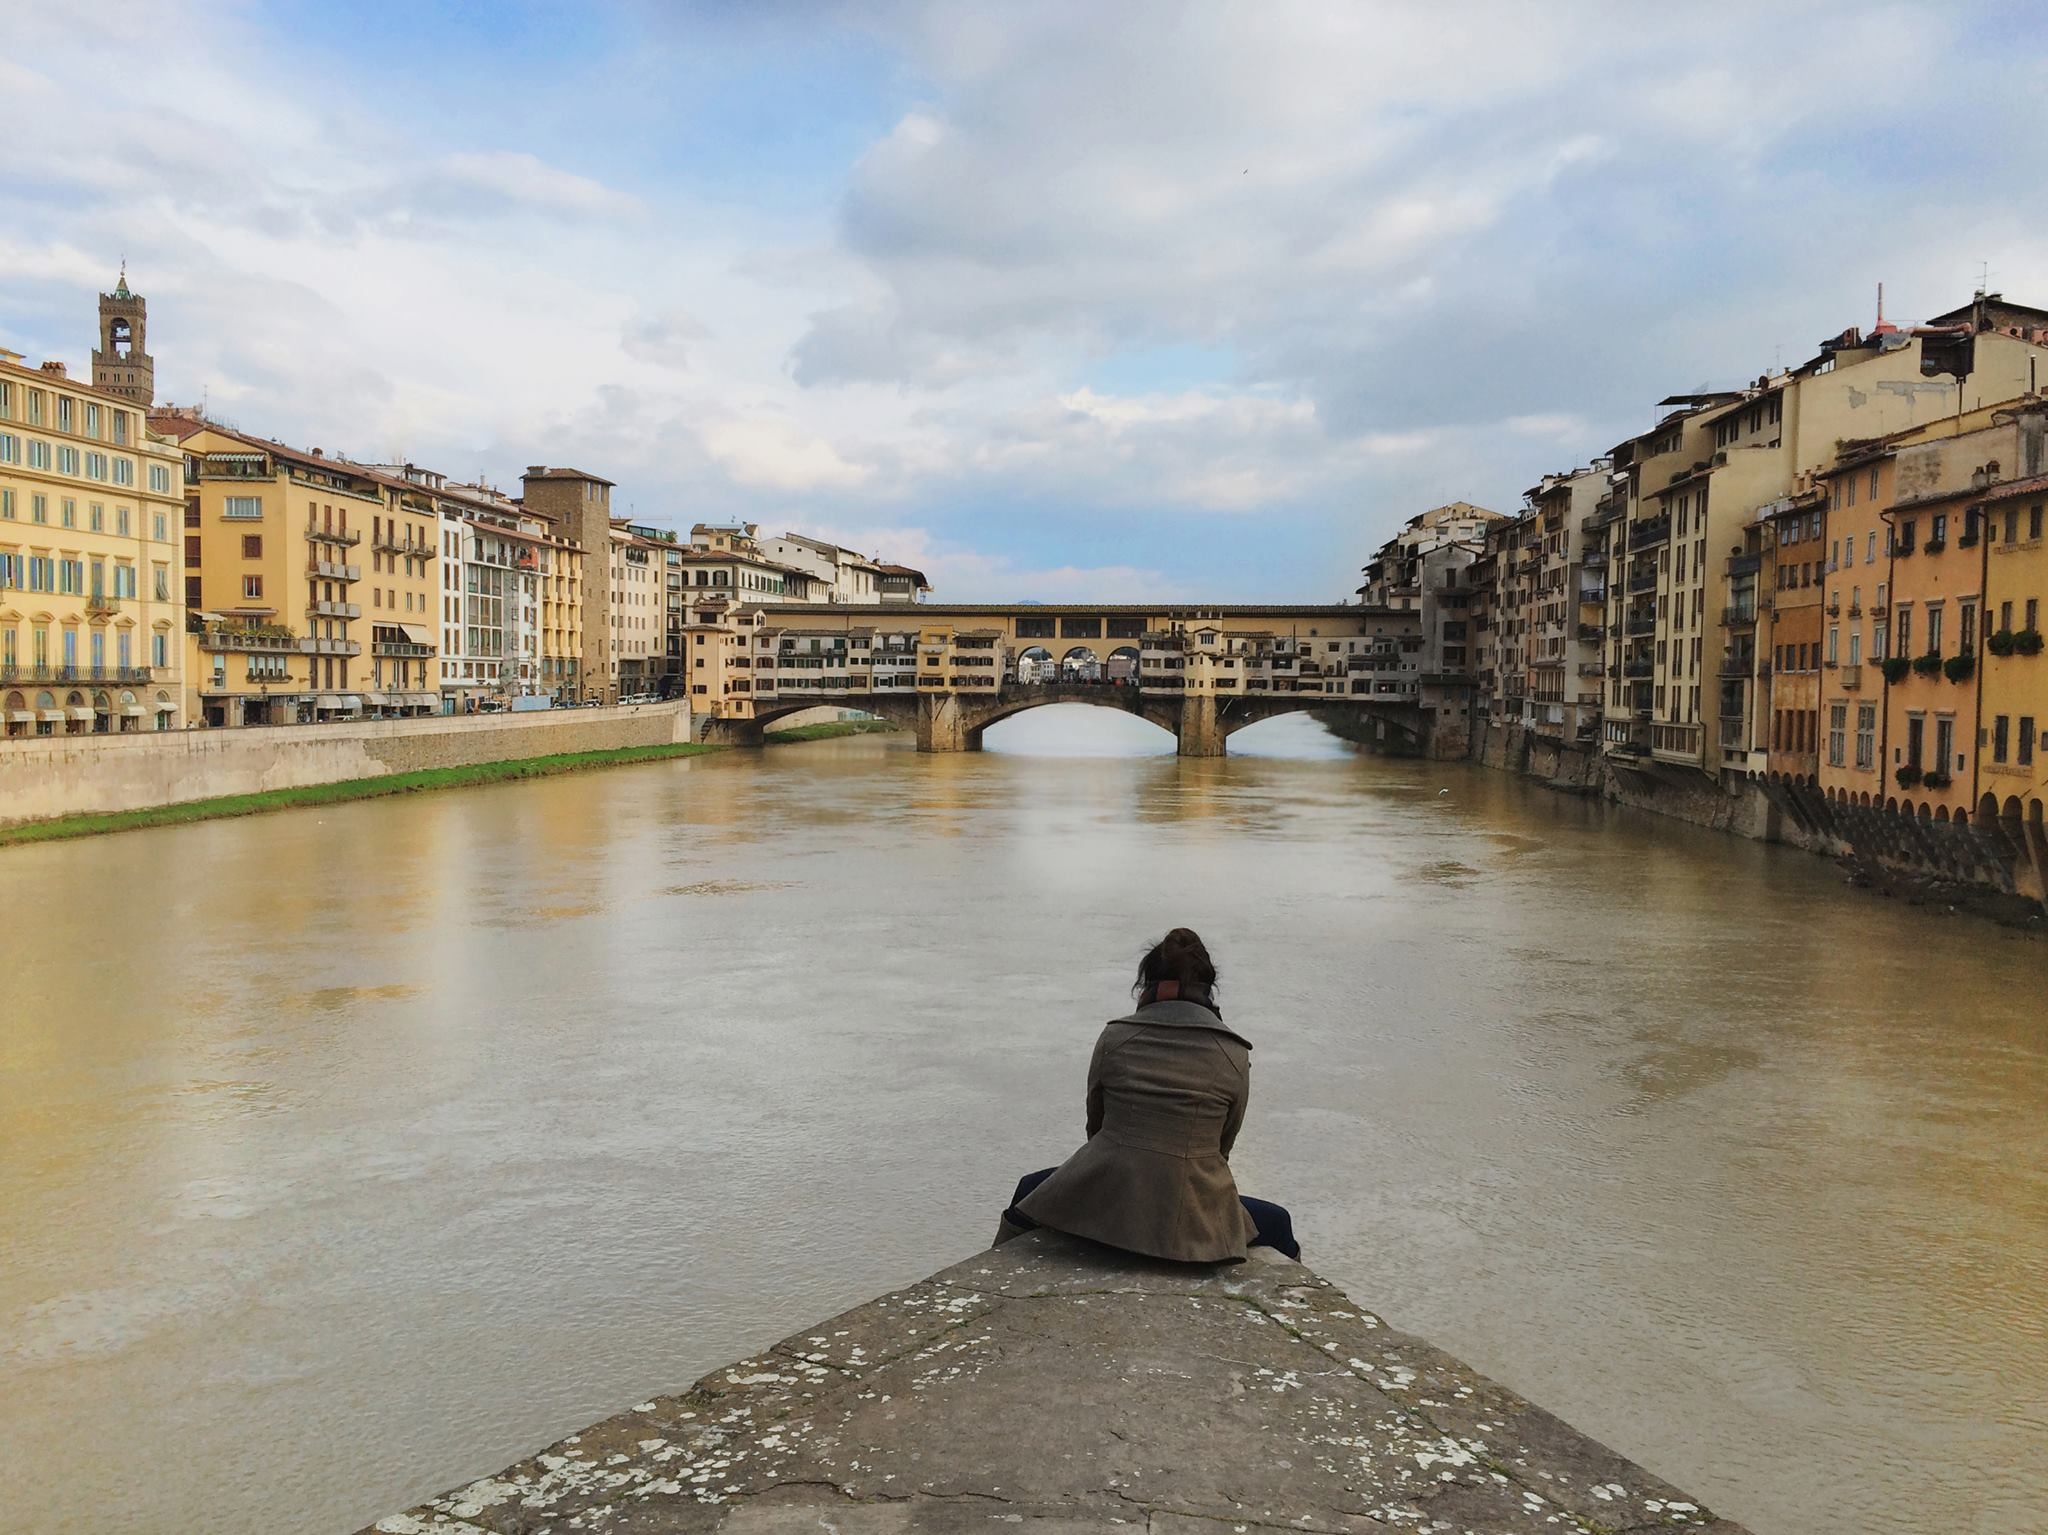
sea, coast, water, girl, bridge, town, river, canal, vacation, travel, reflection, journey, traveler, italy, tourism, waterway, body of water, channel, destination, landform, pursuit, ancient history, geographical feature, solo travel